Guinea pig

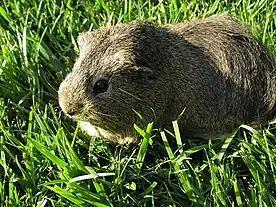

Domestic guinea pigs generally live in cages, although some owners of large numbers of cavies dedicate entire rooms to their pets. Wire mesh floors can cause injury and may be associated with an infection commonly known as bumblefoot (ulcerative pododermatitis), so cages with solid bottoms, where the animal walks directly on the bedding, are typically used. Large cages allow for adequate running space and can be constructed from wire grid panels and plastic sheeting, a style known as C&C, or "cubes and coroplast".